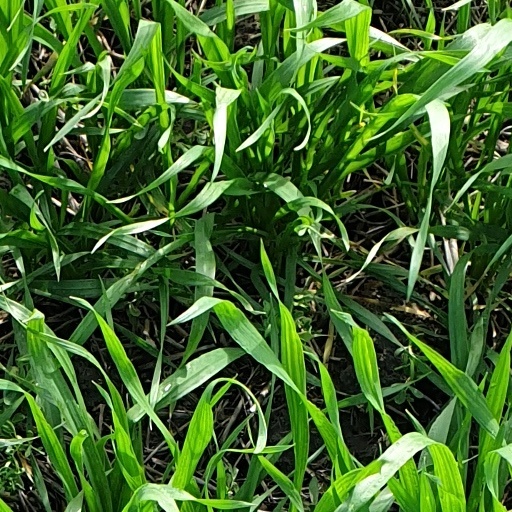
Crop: wheat